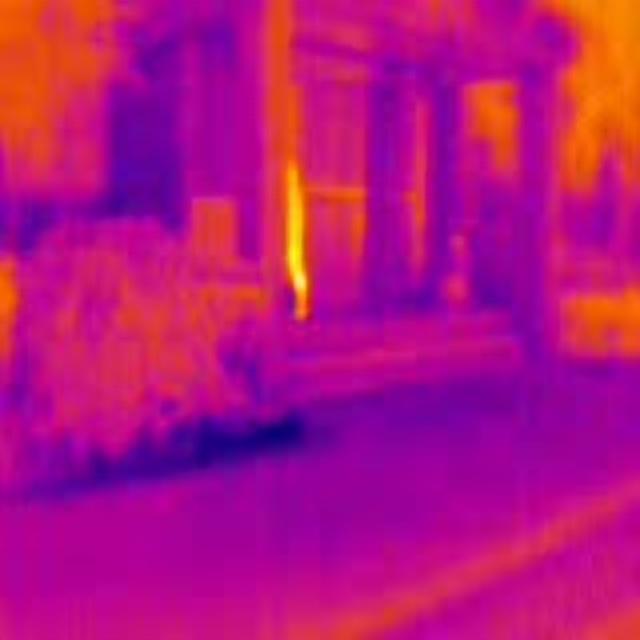
Detected objects:
label: person